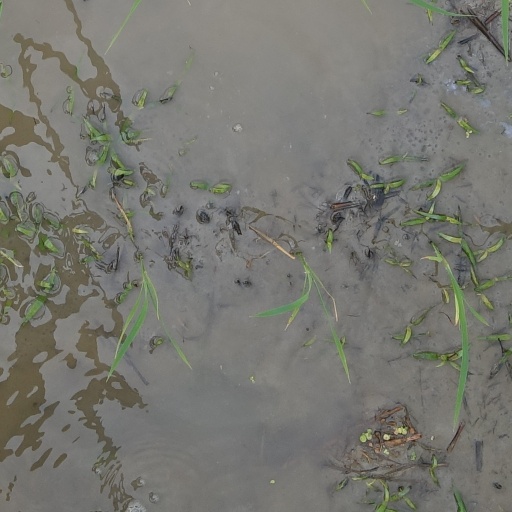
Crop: rice